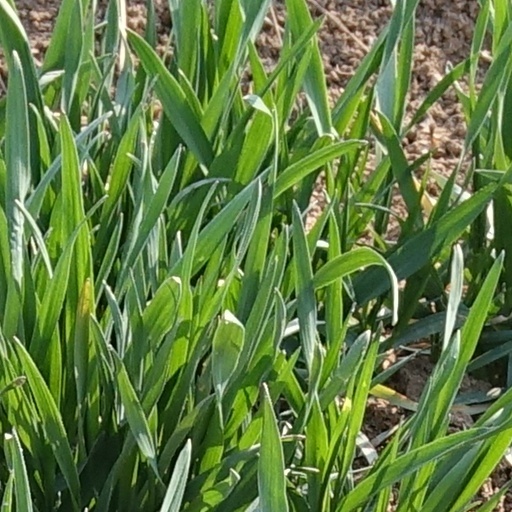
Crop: wheat